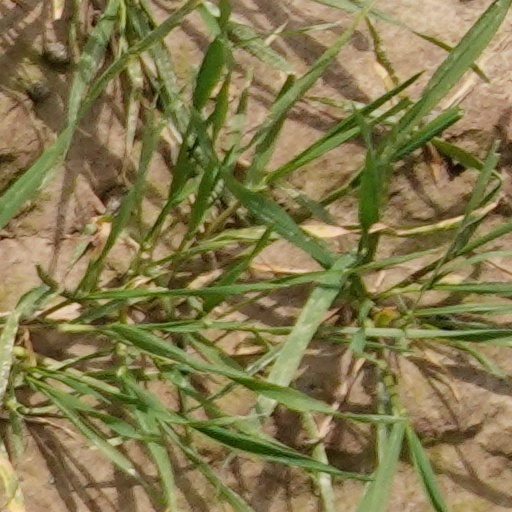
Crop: wheat